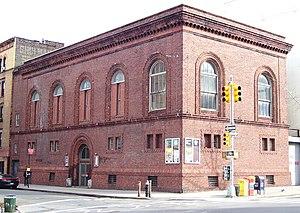
L'Anthology Film Archives est une cinémathèque située à New York inaugurée au public le 30 novembre 1970.